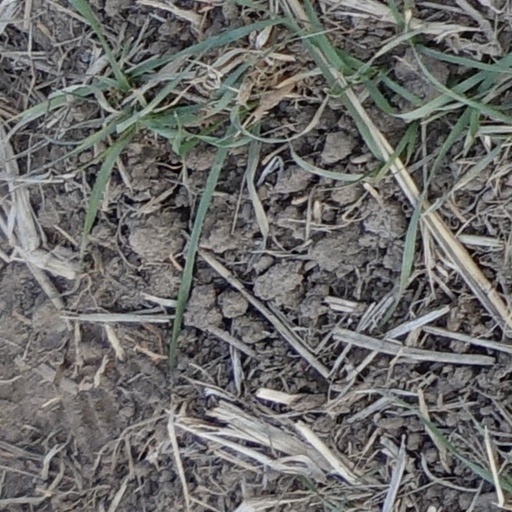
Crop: wheat